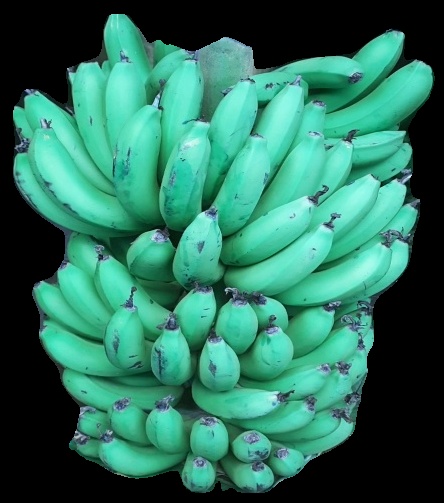
Variety: pachbale
Grade: grade1